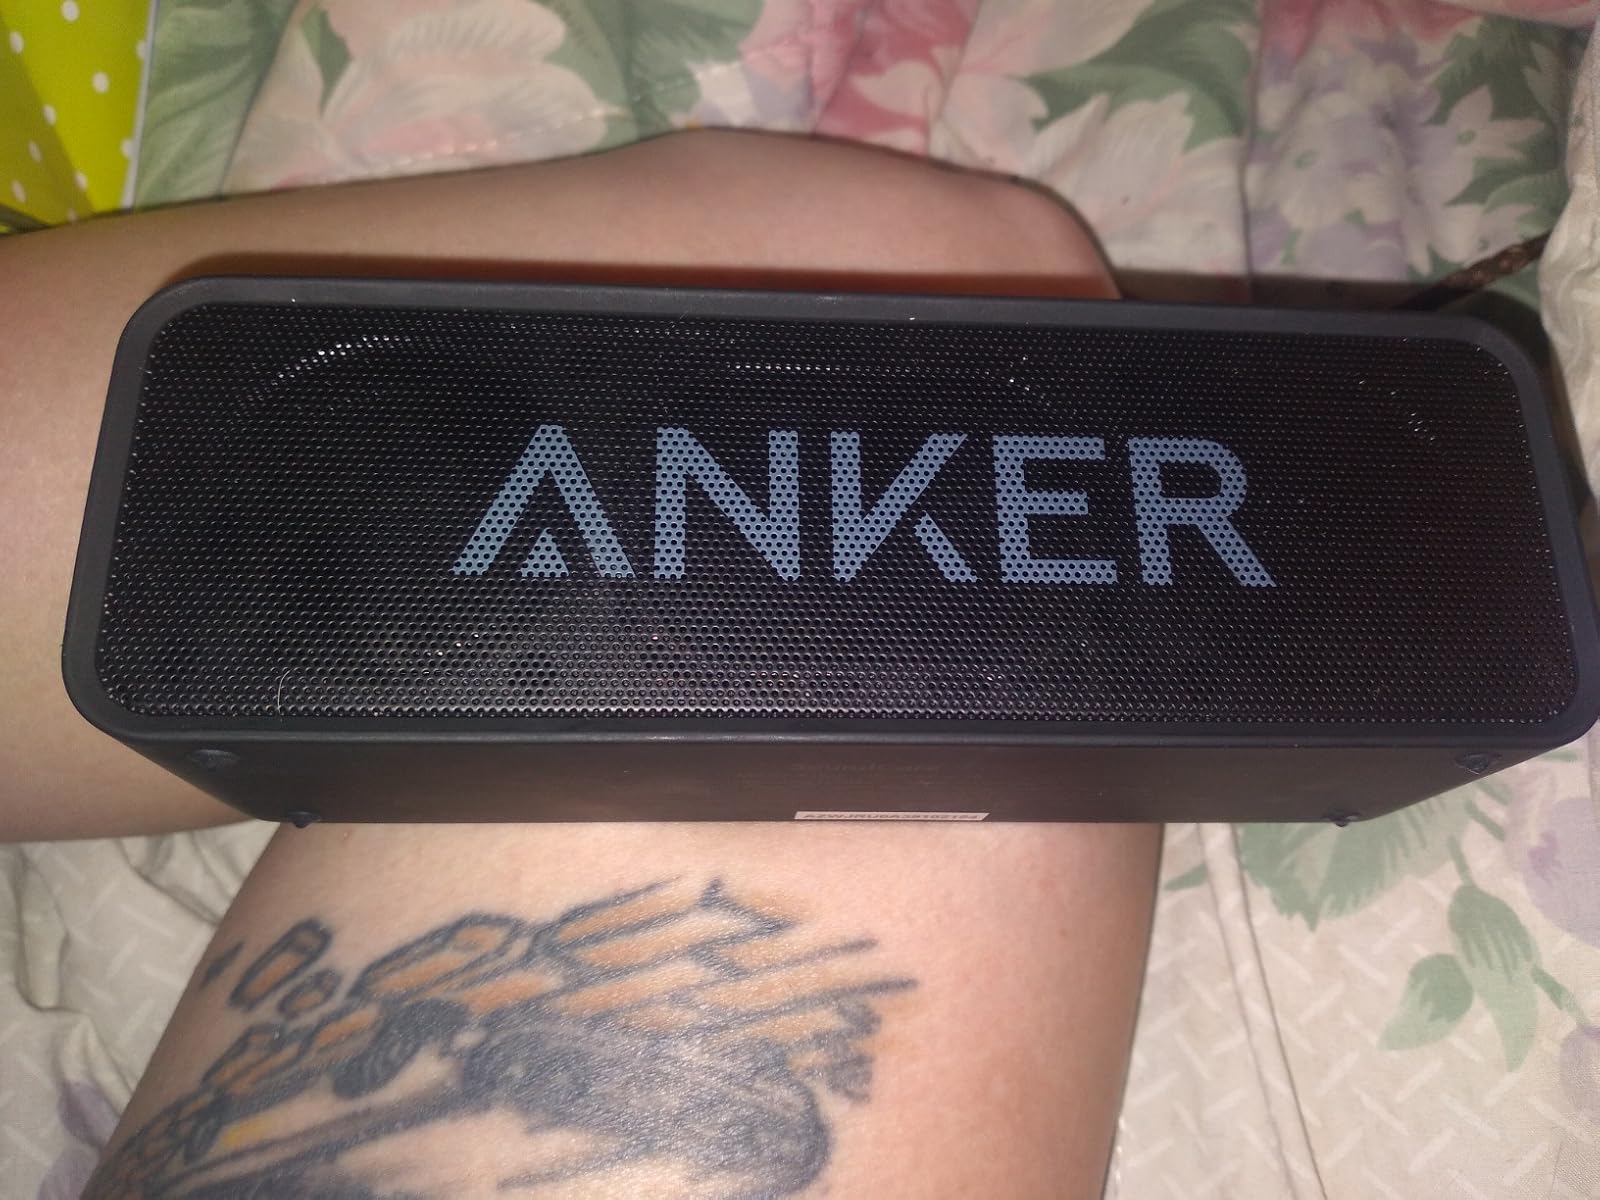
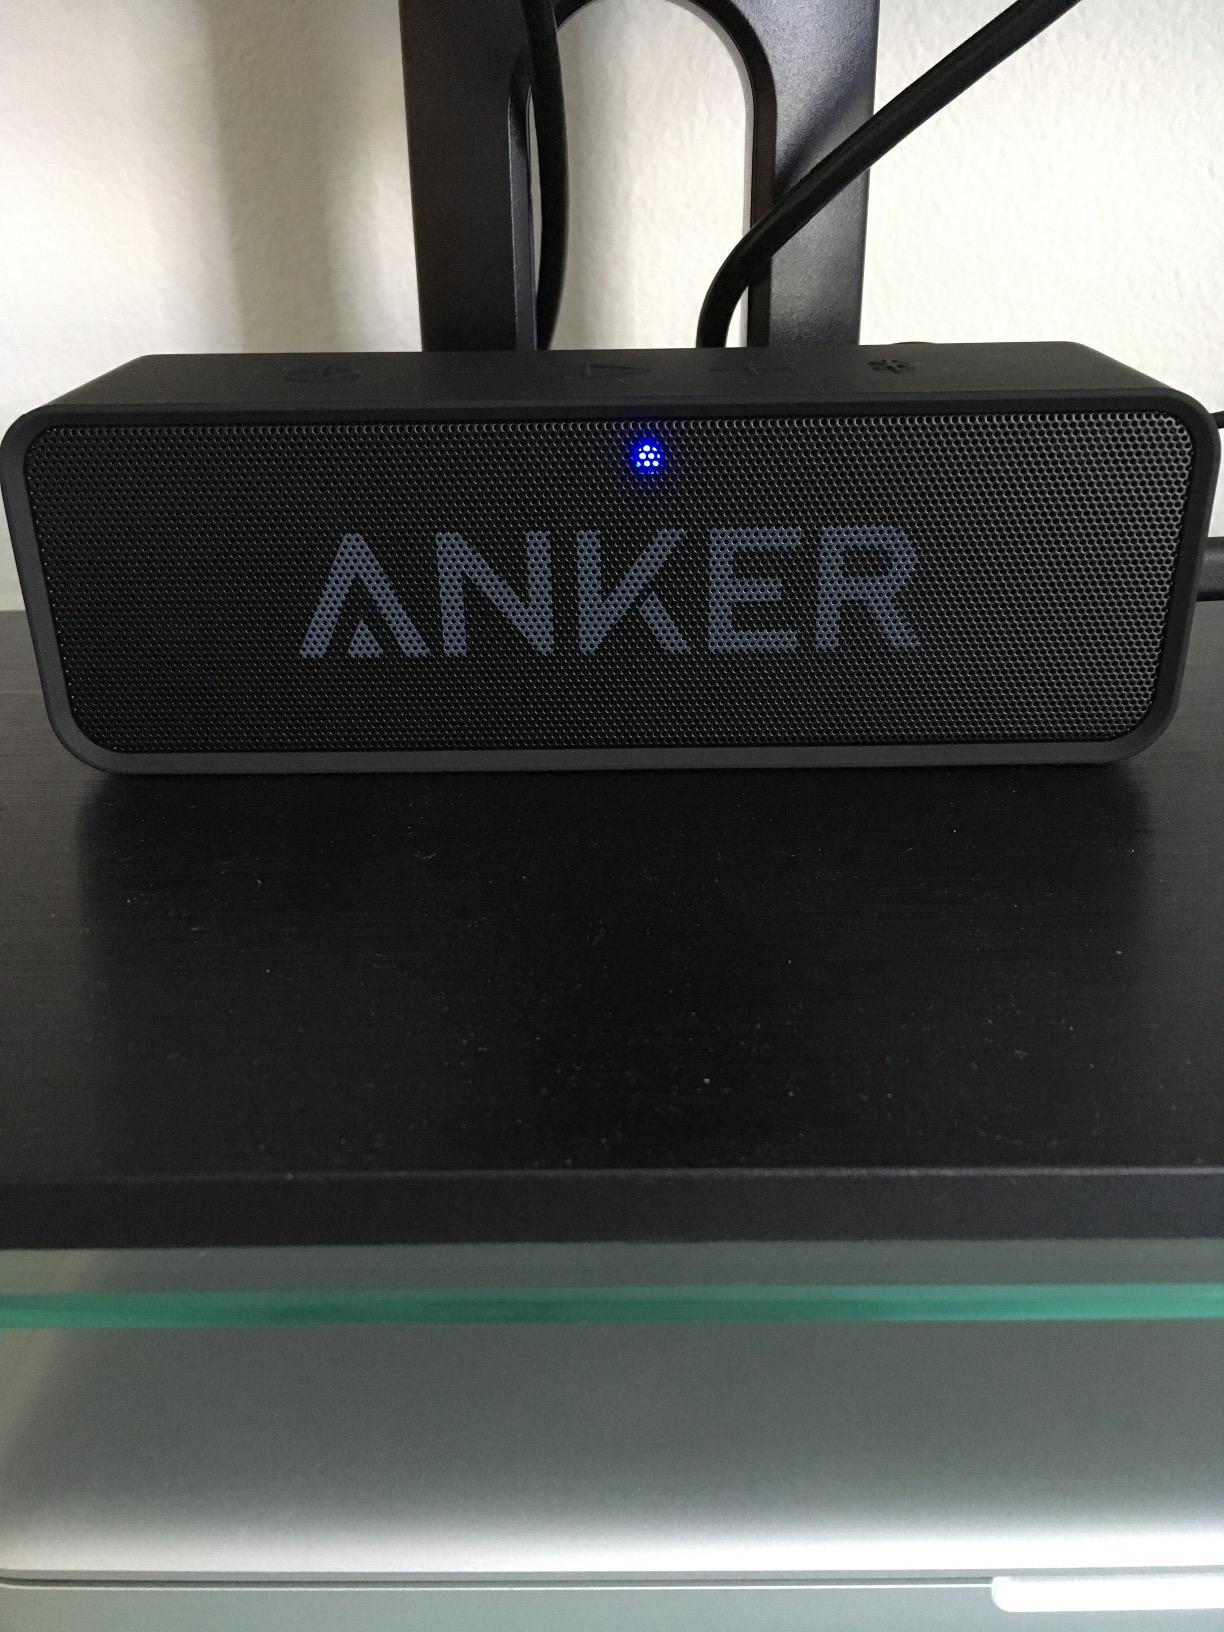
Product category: speaker
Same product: yes